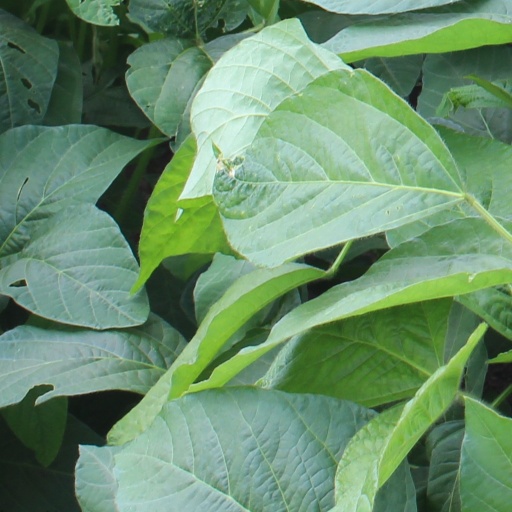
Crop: soybean